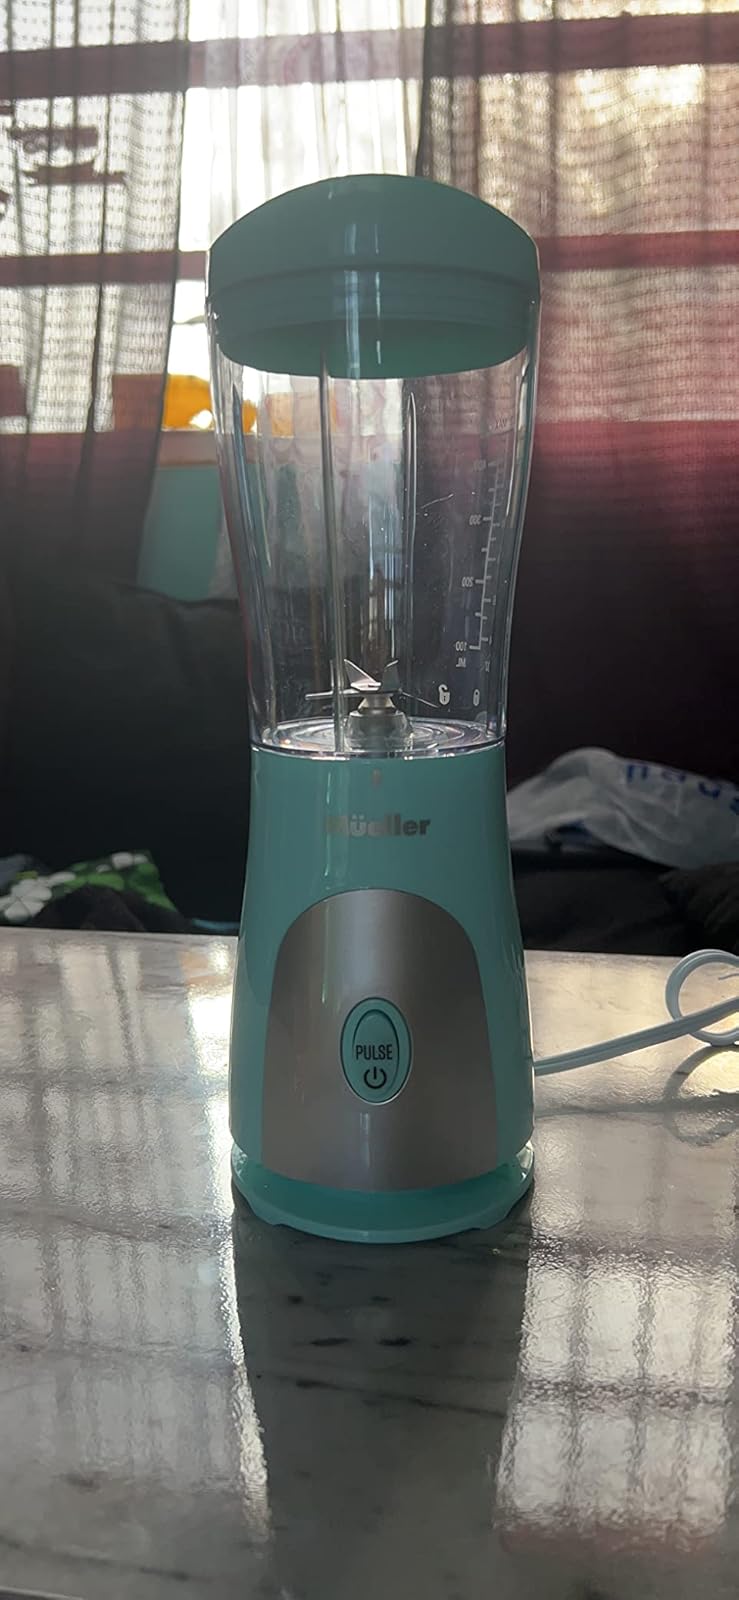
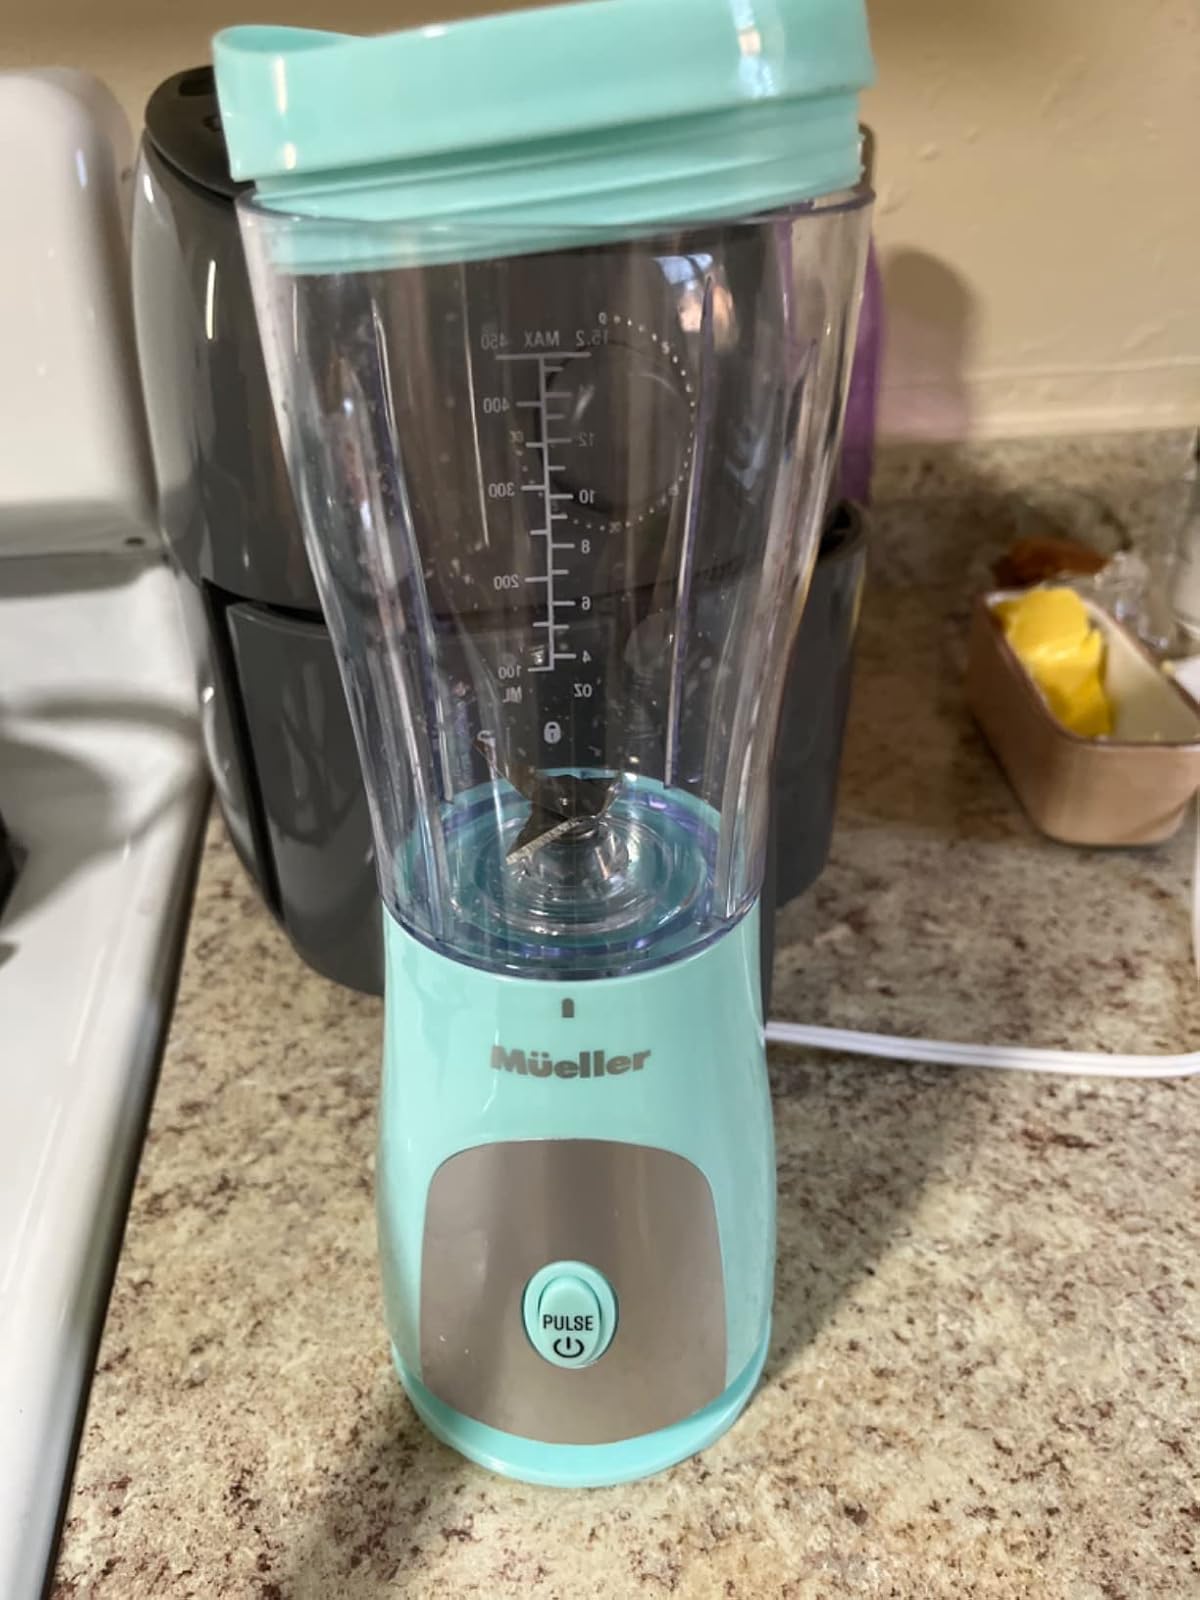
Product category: items_blender
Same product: yes